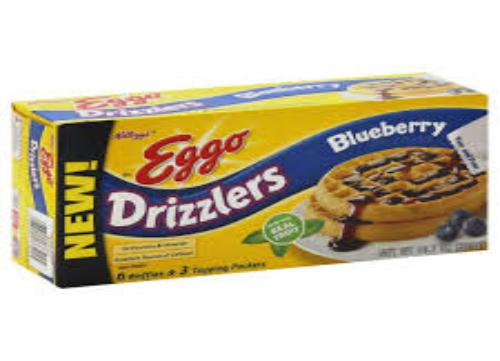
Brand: Eggo
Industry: Food